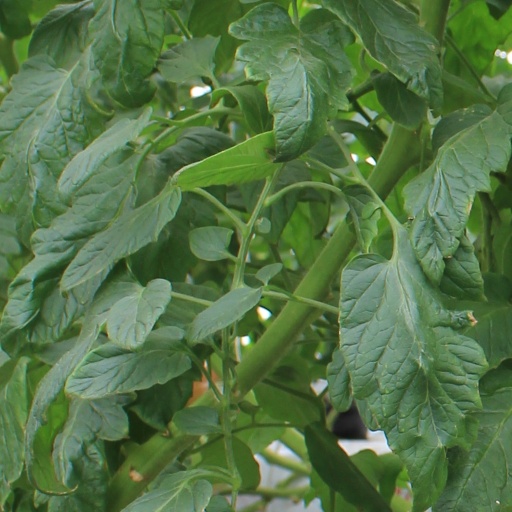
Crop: tomato